David Young Cameron

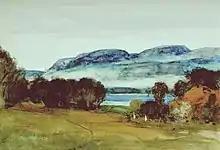
"Menteith"

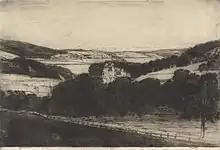
"Craigievar Castle", drypoint, 1908

In 1901 Cameron became a member of the anti-Royal Academy society the International Society of Sculptors, Painters and Gravers, (later The International) that had been founded by Whistler in 1898. He exhibited with the society from 1898 and later served on its council. Following his resignation from the RE, Cameron and 11 other artists formed The Society of Twelve in 1904 with the objective to promote the original print. He became a member of the Royal Society of Painters in Watercolours in 1906. He was elected Associate of the Royal Scottish Academy (RsA) in 1904 (on his 6th attempt) and became RsA in 1918. Having previously been elected Associate of the Royal Academy (ARA) in the engraver class in 1911, in 1916 he was also elected ARA for his painting. He was elected a full Royal Academician (RA) in 1920. During these years Cameron's work was also exhibited at the Royal Society of Oil Painters, the Royal Glasgow Institute, the Walker Art Gallery, Liverpool, as well as showing in overseas exhibitions.